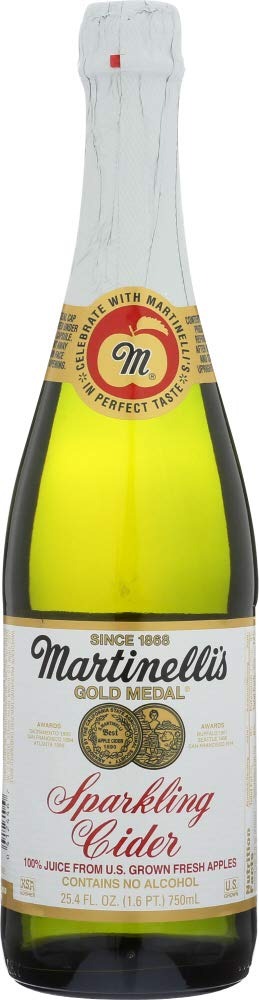
Item Name: Martinellis Sparkling Apple Cider ( 12X25.4 Ounces)
Value: 12.0
Unit: Count

Price: 70.19